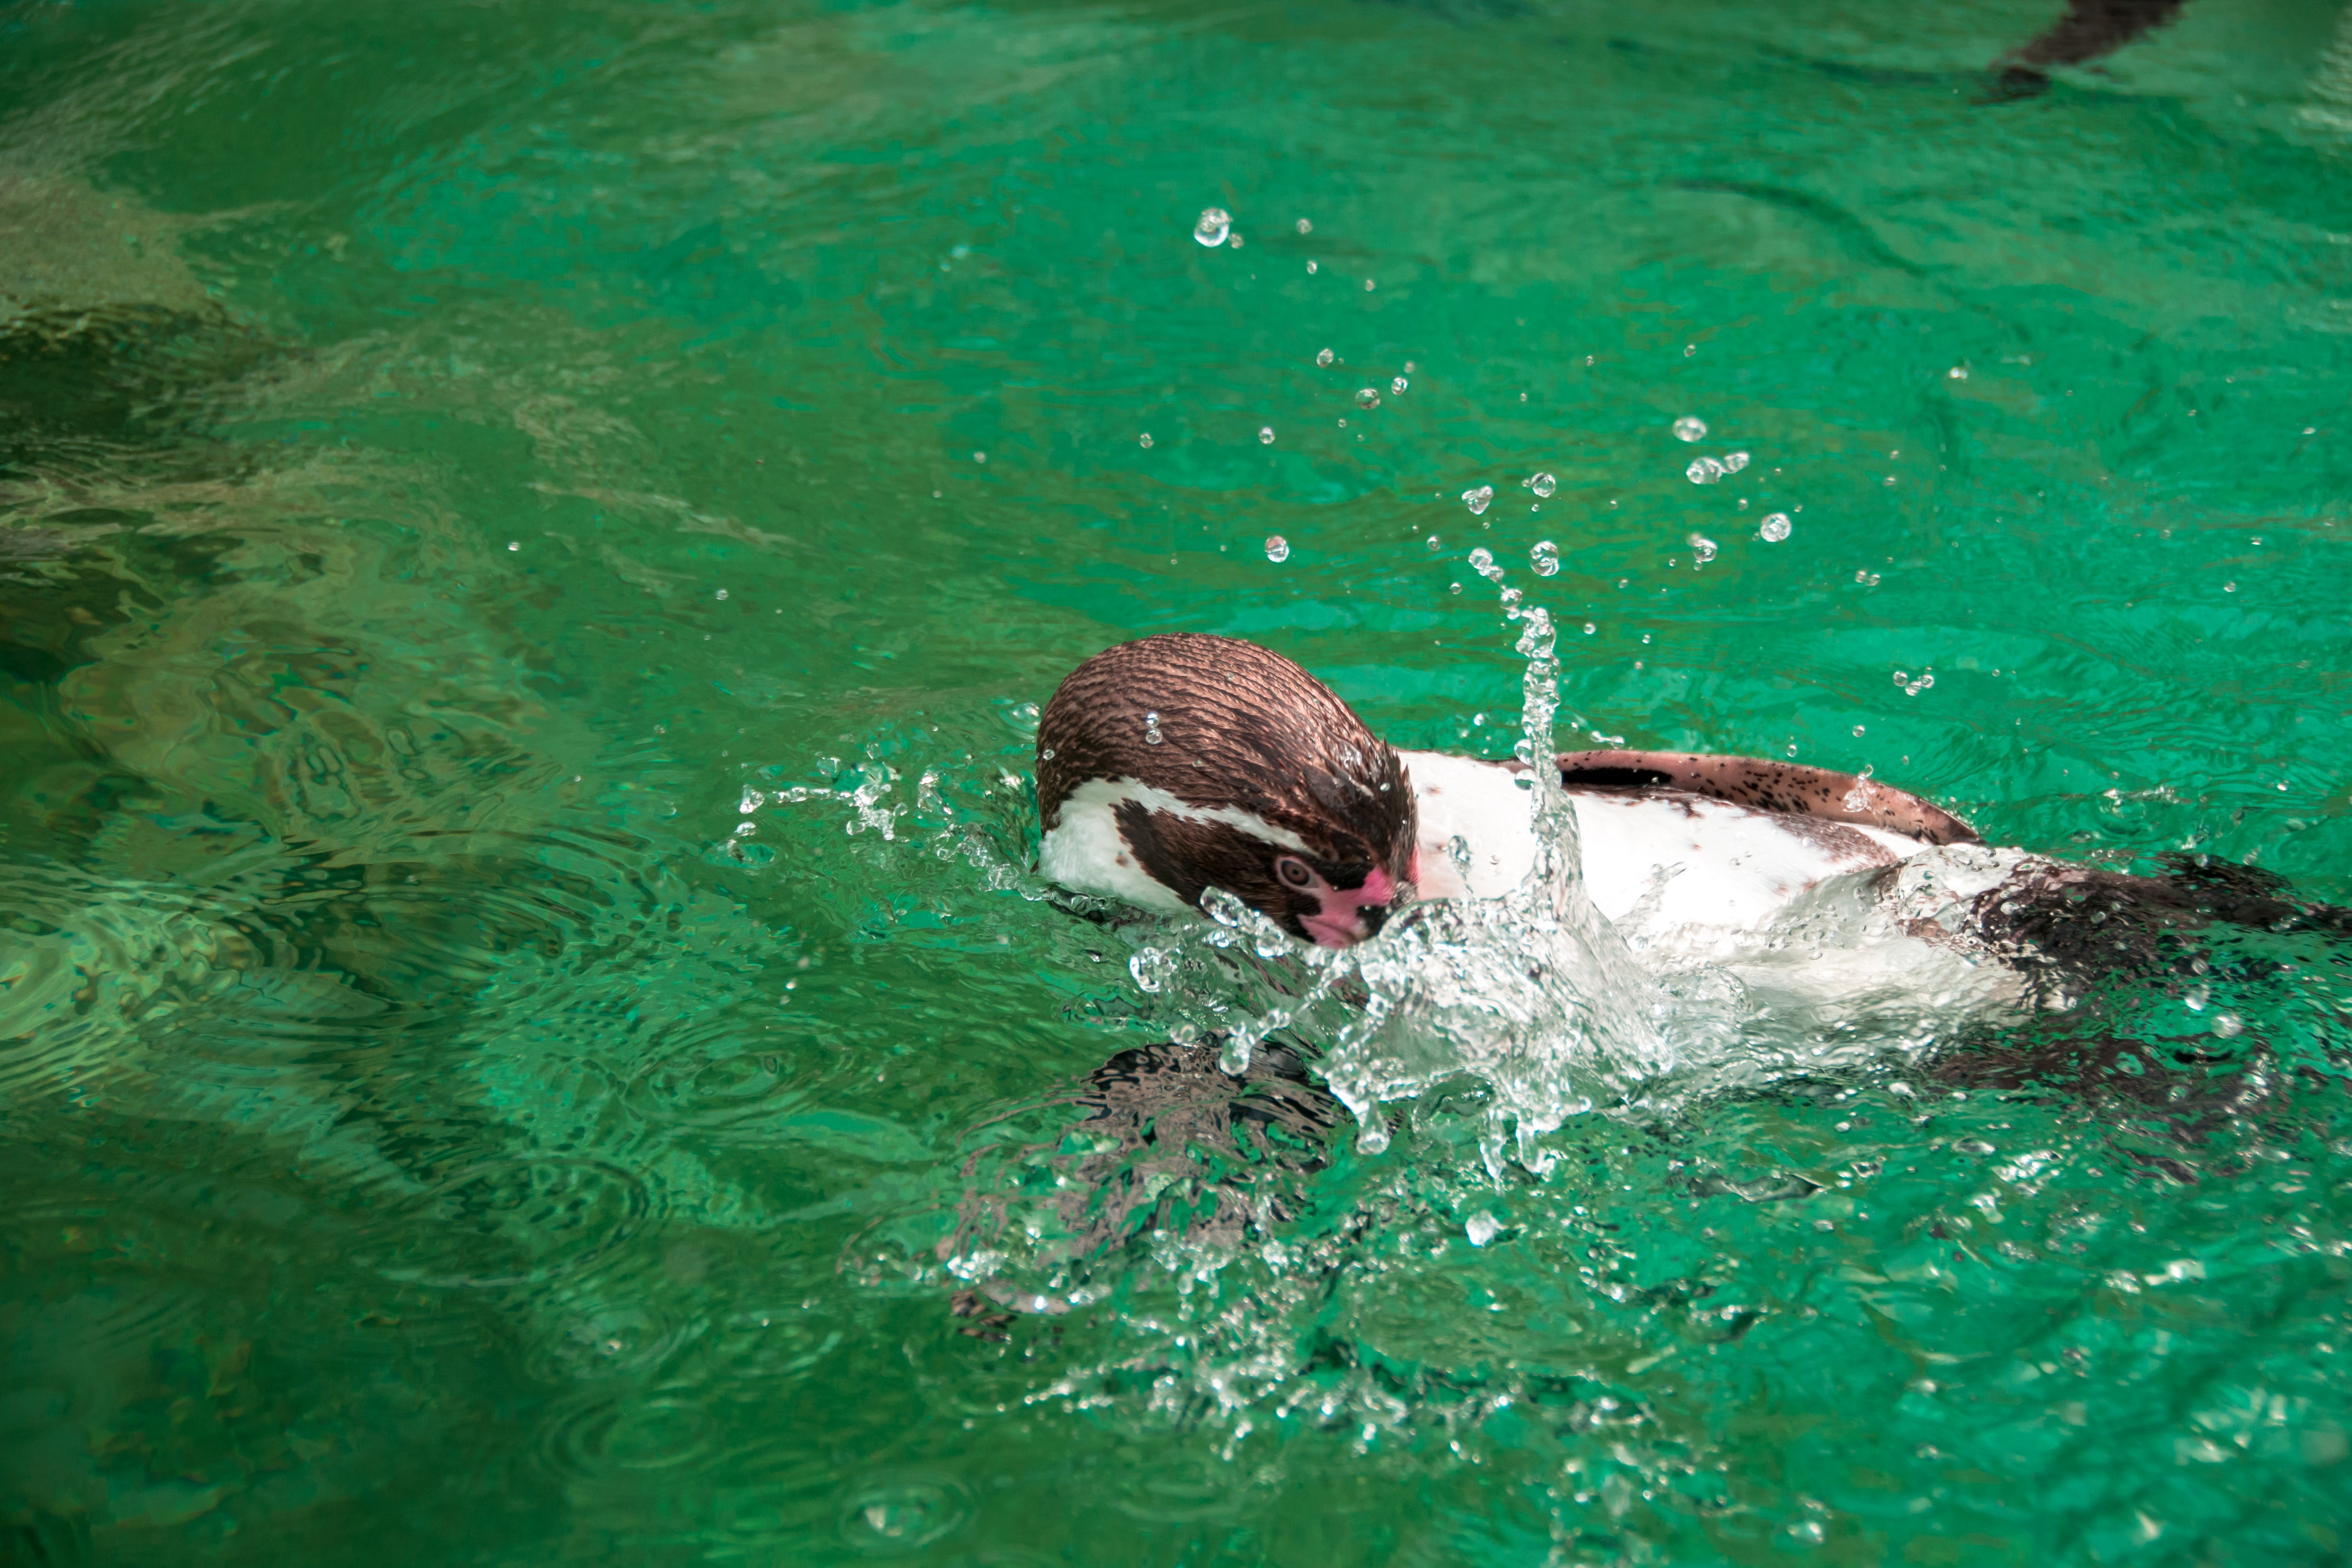
sea, water, bird, sweet, animal, cute, diving, underwater, swim, zoo, fur, young, relax, small, mammal, blue, rest, penguin, plumage, transparent, family, duck, motif, creature, waterfowl, species, curious, water bird, animal world, wildlife photography, animal portrait, recovered, meeresbewohner, sure, aquatic animal, young animals, water creature, sea animals, marine mammal, marine biology